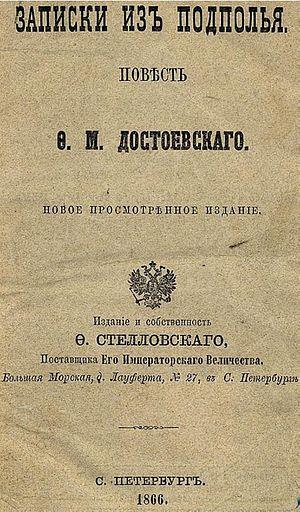
Les Carnets du sous-sol, connu aussi en français sous les titres Le Sous-sol, Mémoires écrites dans un souterrain, Notes d'un souterrain ou Le Souterrain, est un roman de l'écrivain russe Fiodor Dostoïevski publié en 1864. Le récit se présente sous la forme du journal intime d’un narrateur amer, isolé et anonyme, fonctionnaire retraité vivant à Saint-Pétersbourg, la capitale impériale.